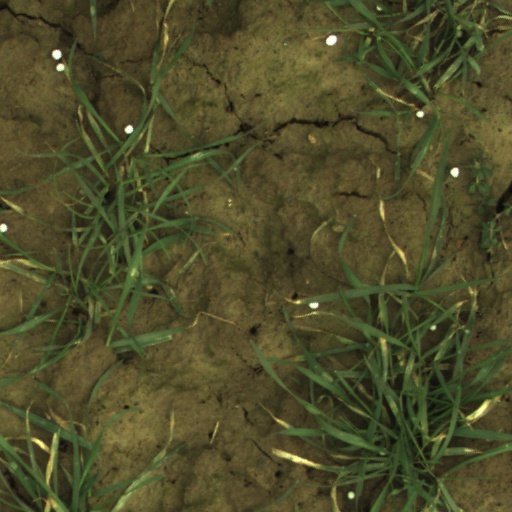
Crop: wheat